Charles Patrick Garcia

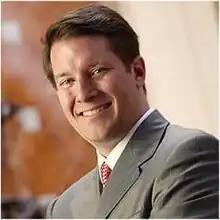
Charles Patrick Garcia

Charles Patrick García (born February 28, 1961) is an American businessman and banker. He started Garcia Trujillo LLC, a consulting, merchant banking, and venture capital firm where he was the CEO. In June 2014, García was selected to lead the Association of Latino Professionals for America (ALPFA, Inc.).